Hampton, Virginia

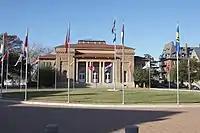
Ogden Hall at Hampton University

Hampton has a humid subtropical climate (Köppen: "Cfa") characteristic of the Southeast United States. The weather in Hampton is temperate and seasonal with hot and humid summers and mild winters. The mean annual temperature is , with an average annual snowfall of and an average annual rainfall of . The wettest month by average rainfall is August with an average of 2.4 inches of rain falling on 11–12 days, although in March it typically rains on more days with 2.3 inches of rain falling in 12 to 13 days. The hottest day on record was August 1, 1980, when the temperature hit . The lowest recorded temperature of was recorded on January 21, 1985.